Argosy (magazine)

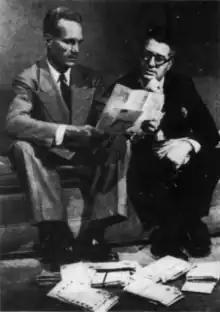
Harry Steeger, the founder of Popular Publications, and Jerry Mason, from 1949 to 1953 the editor of Argosy

By the end of 1943, the policy had changed back to include feature articles again as well as fiction. This made "Argosy" a competitor with slick general men's magazines such as "True". The publisher, Harry Steeger, later explained the reason for the change of focus, arguing that women had been the primary target for advertisers before World War II, but afterwards "new buying pursuits were adopted by the male and it began to be recognized by the advertising agencies that the male was an individual to be reckoned with in the purchase of all types of products ...". The non-fiction material was mostly written in-house; in 1950 "Argosy" rejected over 99% of the unsolicited non-fiction manuscripts it received.